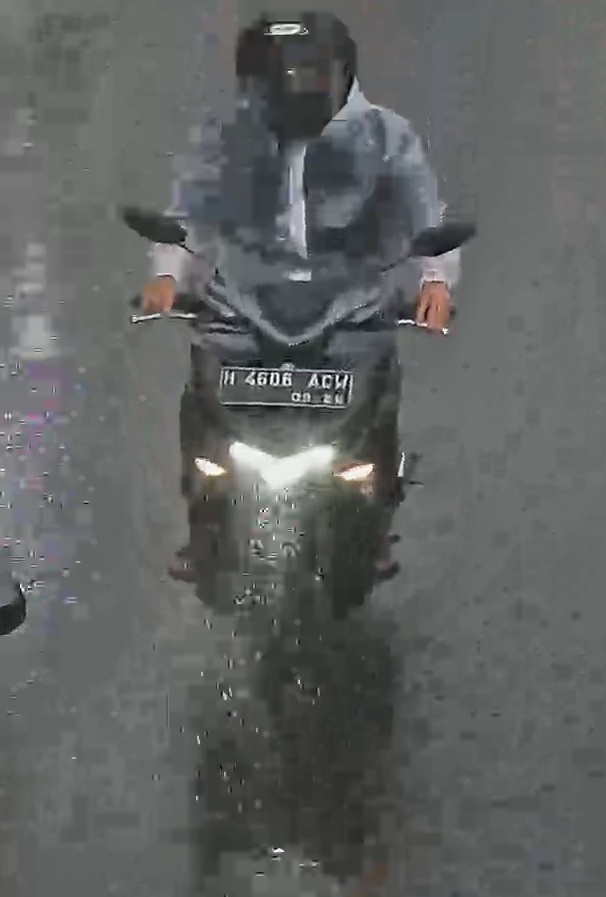
person-with-helmet: 1
person-without-helmet: 0